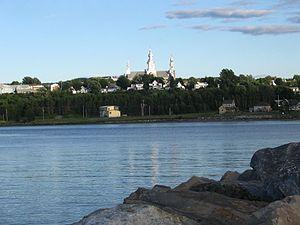
Vue de Trois-Pistoles dès le quai.
Trois-Pistoles est une ville de la province de Québec au Canada située dans la région du Bas-Saint-Laurent, dans la municipalité régionale de comté des Basques, dont elle est le chef-lieu.